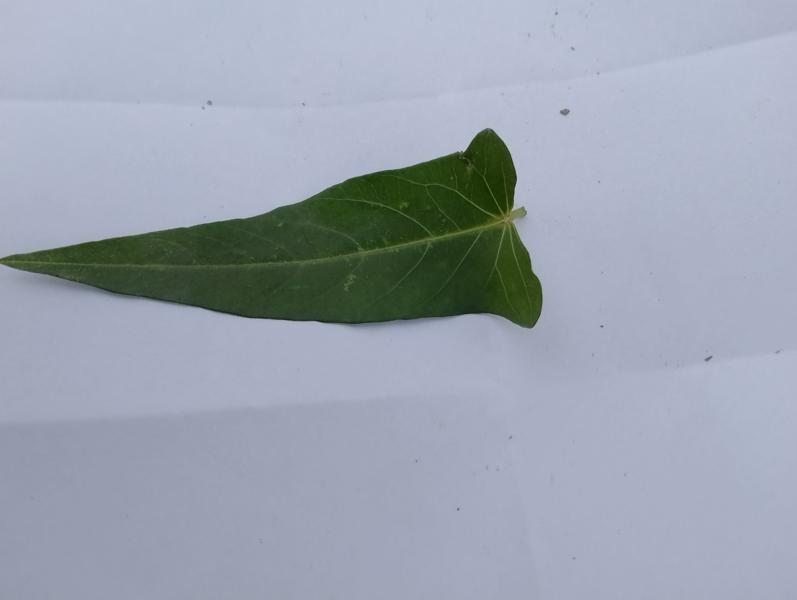
Weed species: Ipomoea aquatic